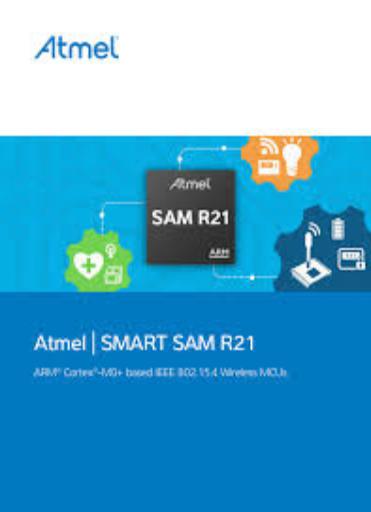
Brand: atamel
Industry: Medical